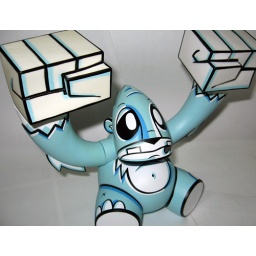
SMASh by Toy2R. I got the bliue/aqua, goofy faced one :) cute monkey